Bates Motel (TV series)

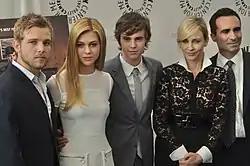
The cast promoting the series at the Paley Center for Media in 2013 (left to right): Thieriot, Peltz, Highmore, Farmiga, and Carbonell.

On July 5, 1987, a made-for-television film written and directed by Richard Rothstein titled "Bates Motel", a direct sequel to "Psycho" aired on NBC. Starring Bud Cort, Lori Petty and Moses Gunn respectively as mentally disturbed youth Alex West, teenage runaway Willie and local handyman Henry Watson running the titular motel after Norman Bates passes away, it was intended to be a pilot for a proposed TV series that was to feature supernatural elements. However, the series was not picked up by the network.